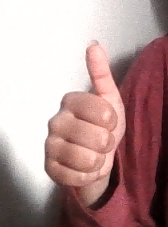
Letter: aleff